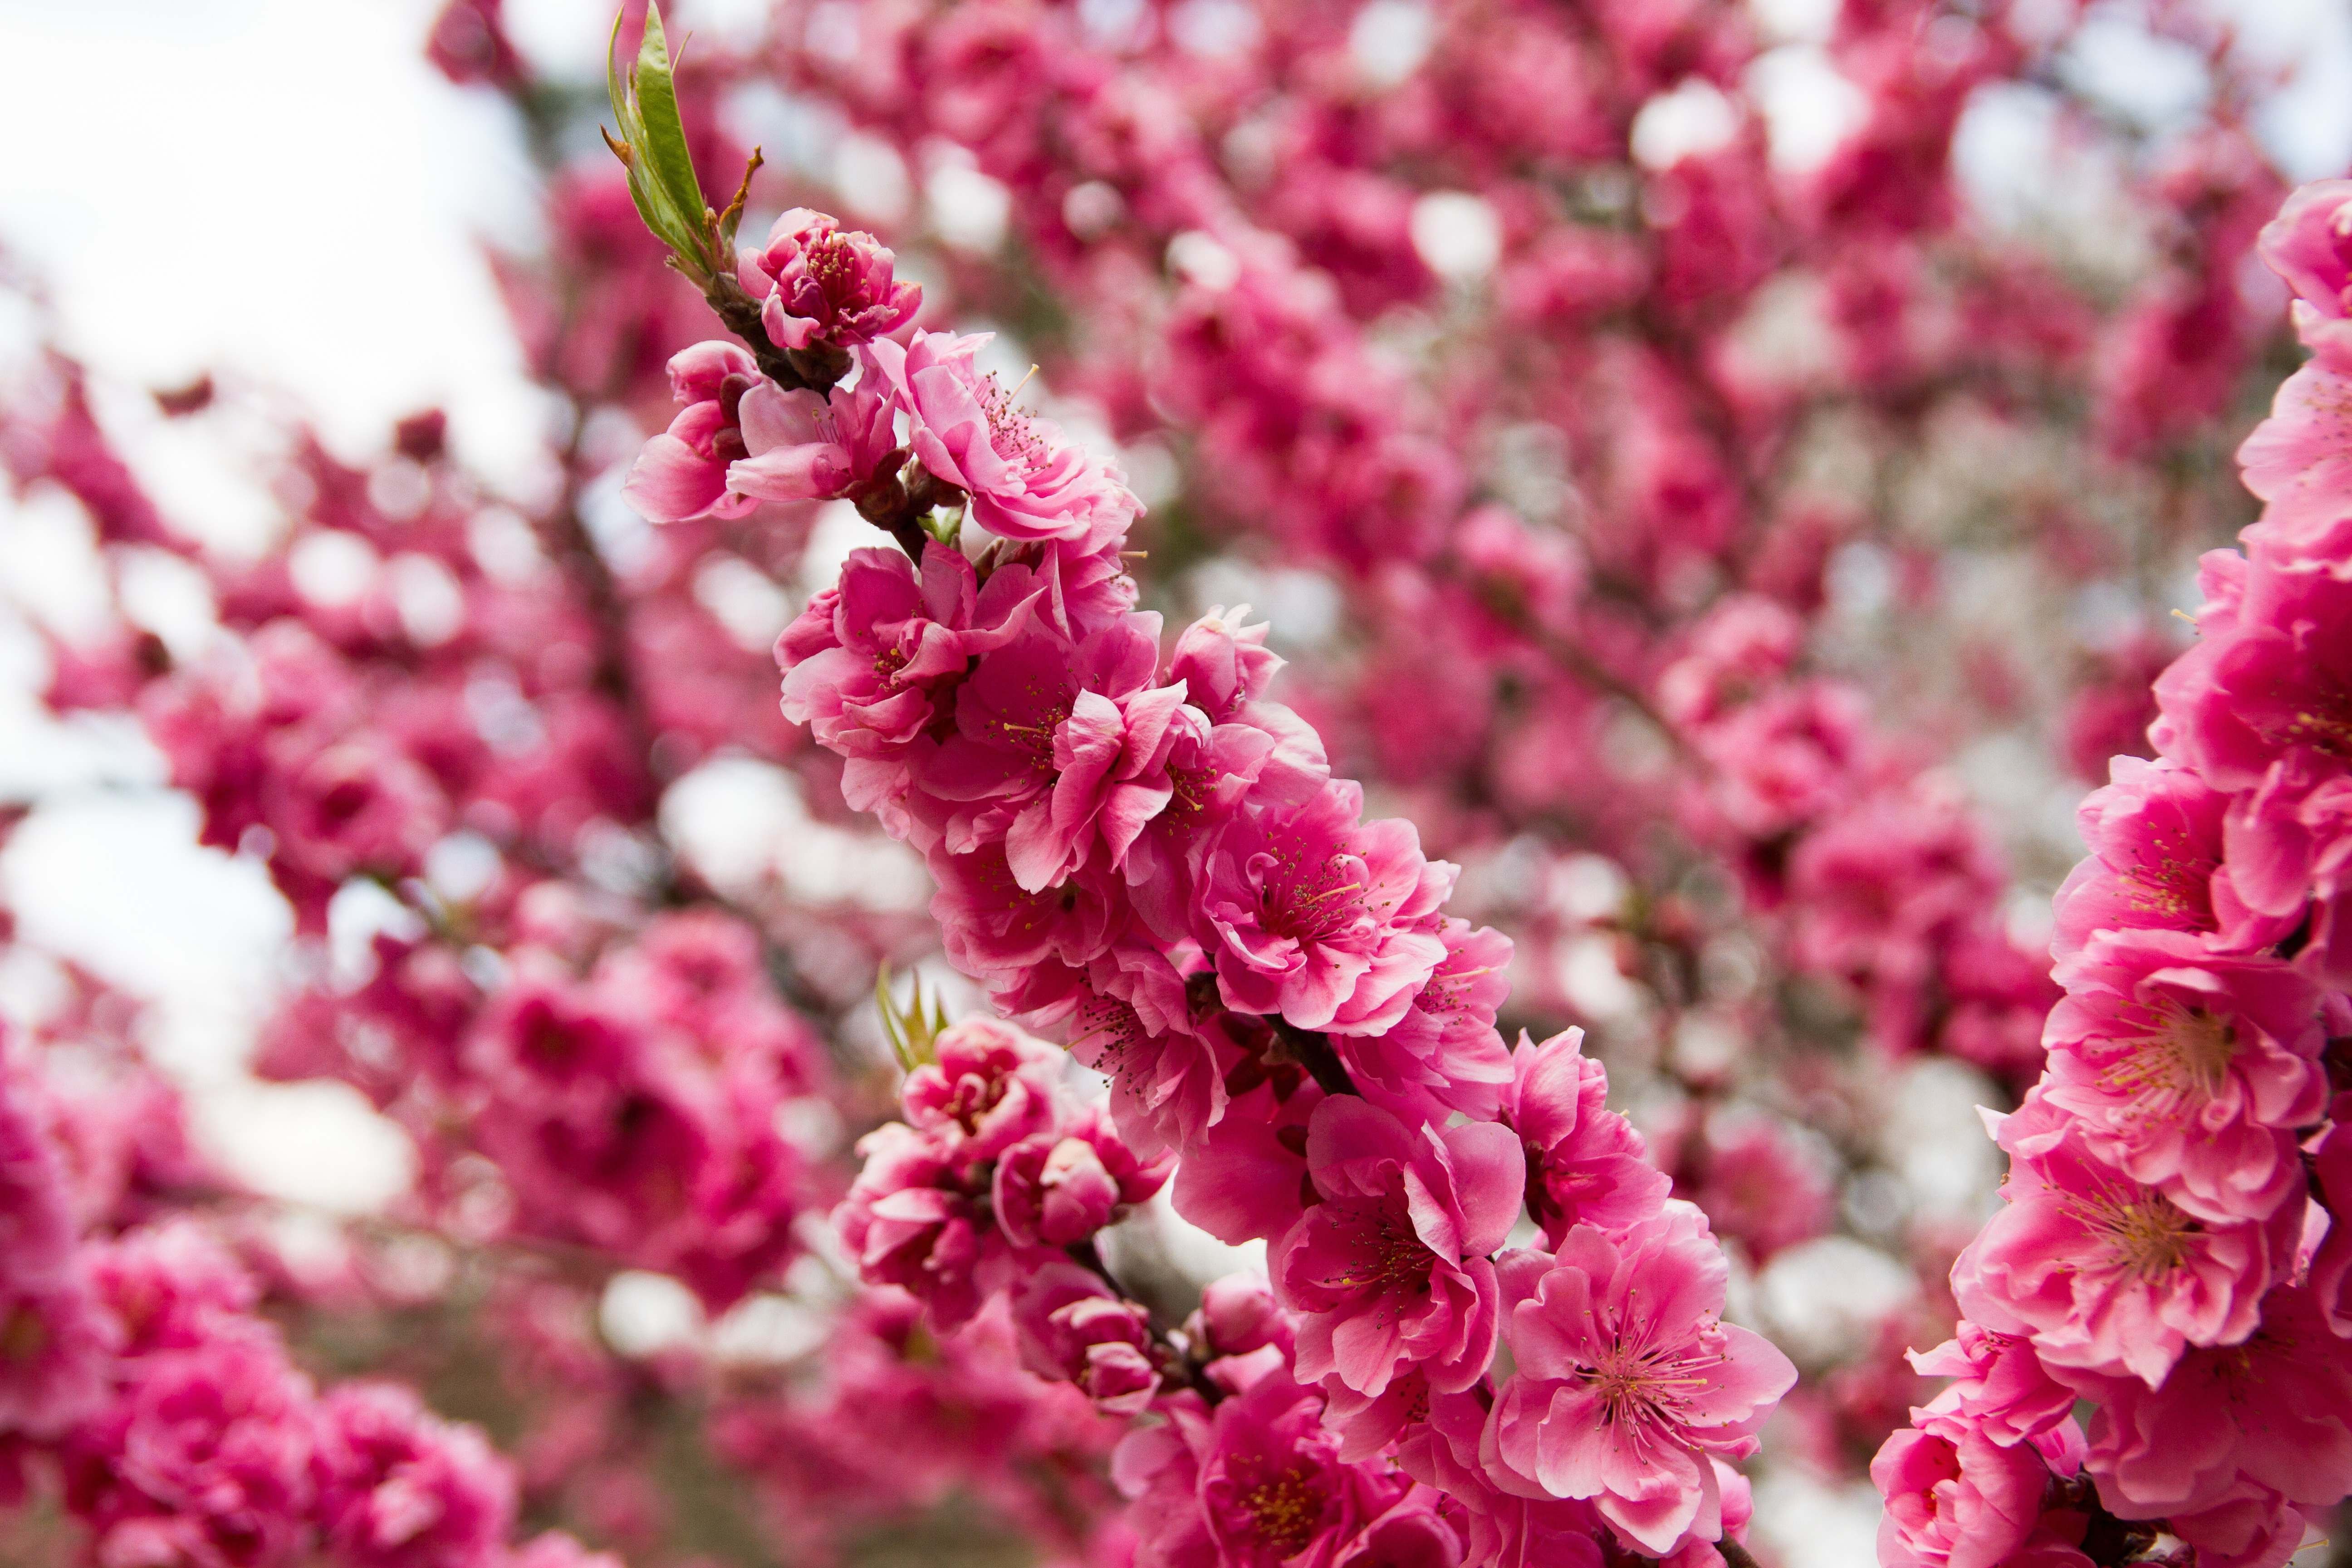
branch, blossom, plant, flower, petal, spring, produce, botany, pink, flora, wildflower, shrub, macro photography, flowering plant, land plant